Coniophis

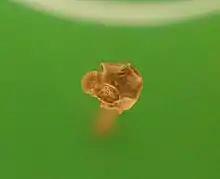
"Coniophis sp." vertebra

Coniophis is an extinct genus of snakes from the late Cretaceous period. The type species, "Coniophis precedes", was about 7 cm long and had snake-like teeth and body form, with a skull and a largely lizard-like bone structure. It probably ate small vertebrates. The fossil remains of "Coniophis" were first discovered at the end of the 19th century in the Lance Formation of the US state of Wyoming, and were described in 1892 by Othniel Charles Marsh. For the genus "Coniophis", a number of other species have been described. Their affiliation is, however, poorly secured, mostly based on vertebrae descriptions from only a few fossils.